Manuel Pellegrini

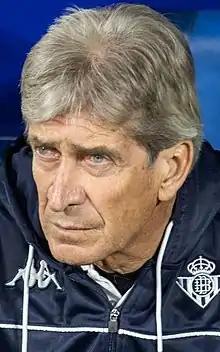
Pellegrini as manager of Real Betis in 2022

Manuel Luis Pellegrini Ripamonti (born 16 September 1953) is a Chilean professional football manager and former player who is the head coach of Real Betis. As a coach, he has managed clubs in Spain, England, Argentina, Chile, China, and Ecuador. Pellegrini has won national leagues in four countries.